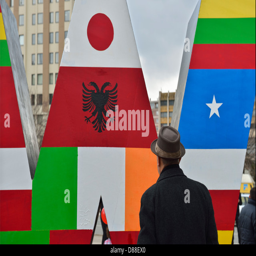
newborn sculpture painted with flags of countries which had recognised